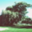
Label: willow_tree